Eliane Saholinirina

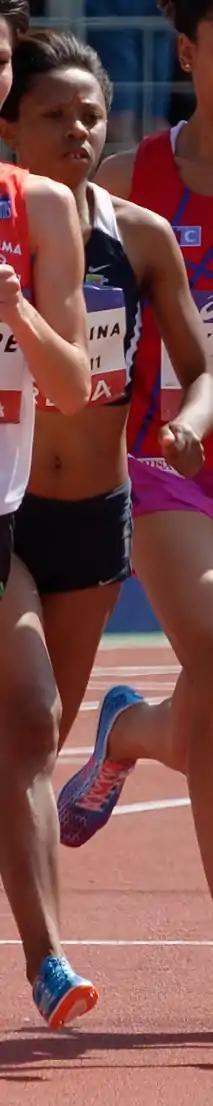

Marie Eliane Saholinirina (born 20 March 1983 in Betsihaka) is a Malagasy athlete who specialises in the 3000 metres steeplechase. She competed for Madagascar at the 2012 Summer Olympics failing to qualify for the semifinals.